CANT 22

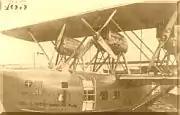

The CANT 22 was a flying boat airliner built in Italy in the 1920s and operated by Società Italiana Servizi Aerei (SISA) on their Adriatic routes. It was a conventional biplane design with unstaggered wings braced by Warren trusses. The three engines were mounted in nacelles carried in the interplane gap. Accommodation for passengers was provided within the hull, but the pilots sat in an open cockpit. Originally designed to carry eight passengers, an engine upgrade on later examples allowed the addition of two more seats.